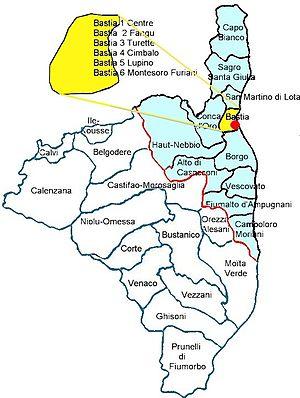
Localisation des six cantons de Bastia et Furiani, Ortu, Haute-Corse
Le canton de Bastia-2 est une division administrative française située dans le département de la Haute-Corse et la collectivité territoriale de Corse.
Le canton de Bastia-3 est une division administrative française située dans le département de la Haute-Corse et la collectivité territoriale de Corse.
Le canton de Bastia-5 Lupino est une ancienne division administrative française, située dans le département de la Haute-Corse et la collectivité territoriale de Corse.
Le canton de Bastia-1 est une division administrative française, située dans le département de la Haute-Corse dans la collectivité territoriale de Corse.
Le canton de Bastia-6 est une ancienne division administrative française, située dans le département de la Haute-Corse et la collectivité territoriale de Corse.
Le canton de Bastia-4 est une division administrative française située dans le département de la Haute-Corse et la collectivité territoriale de Corse.